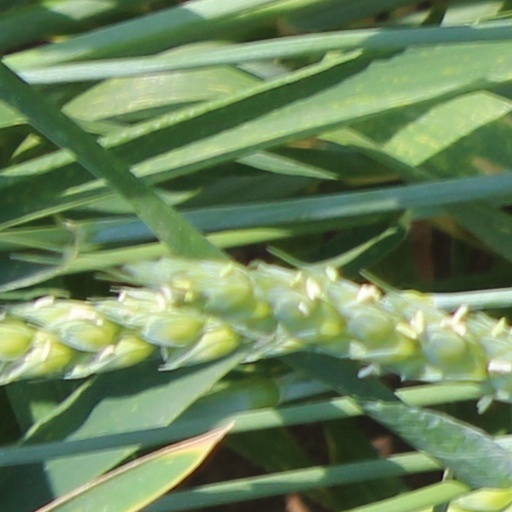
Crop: wheat